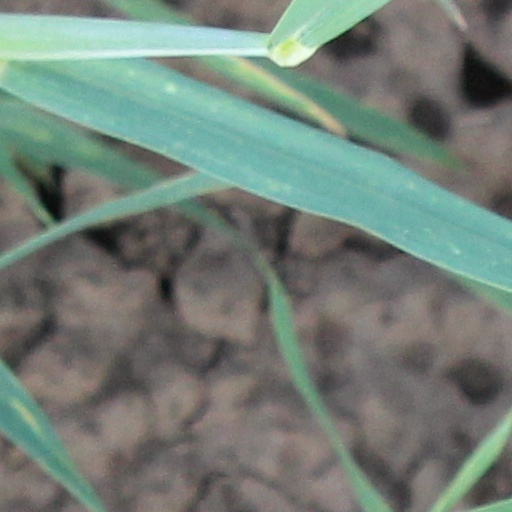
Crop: wheat